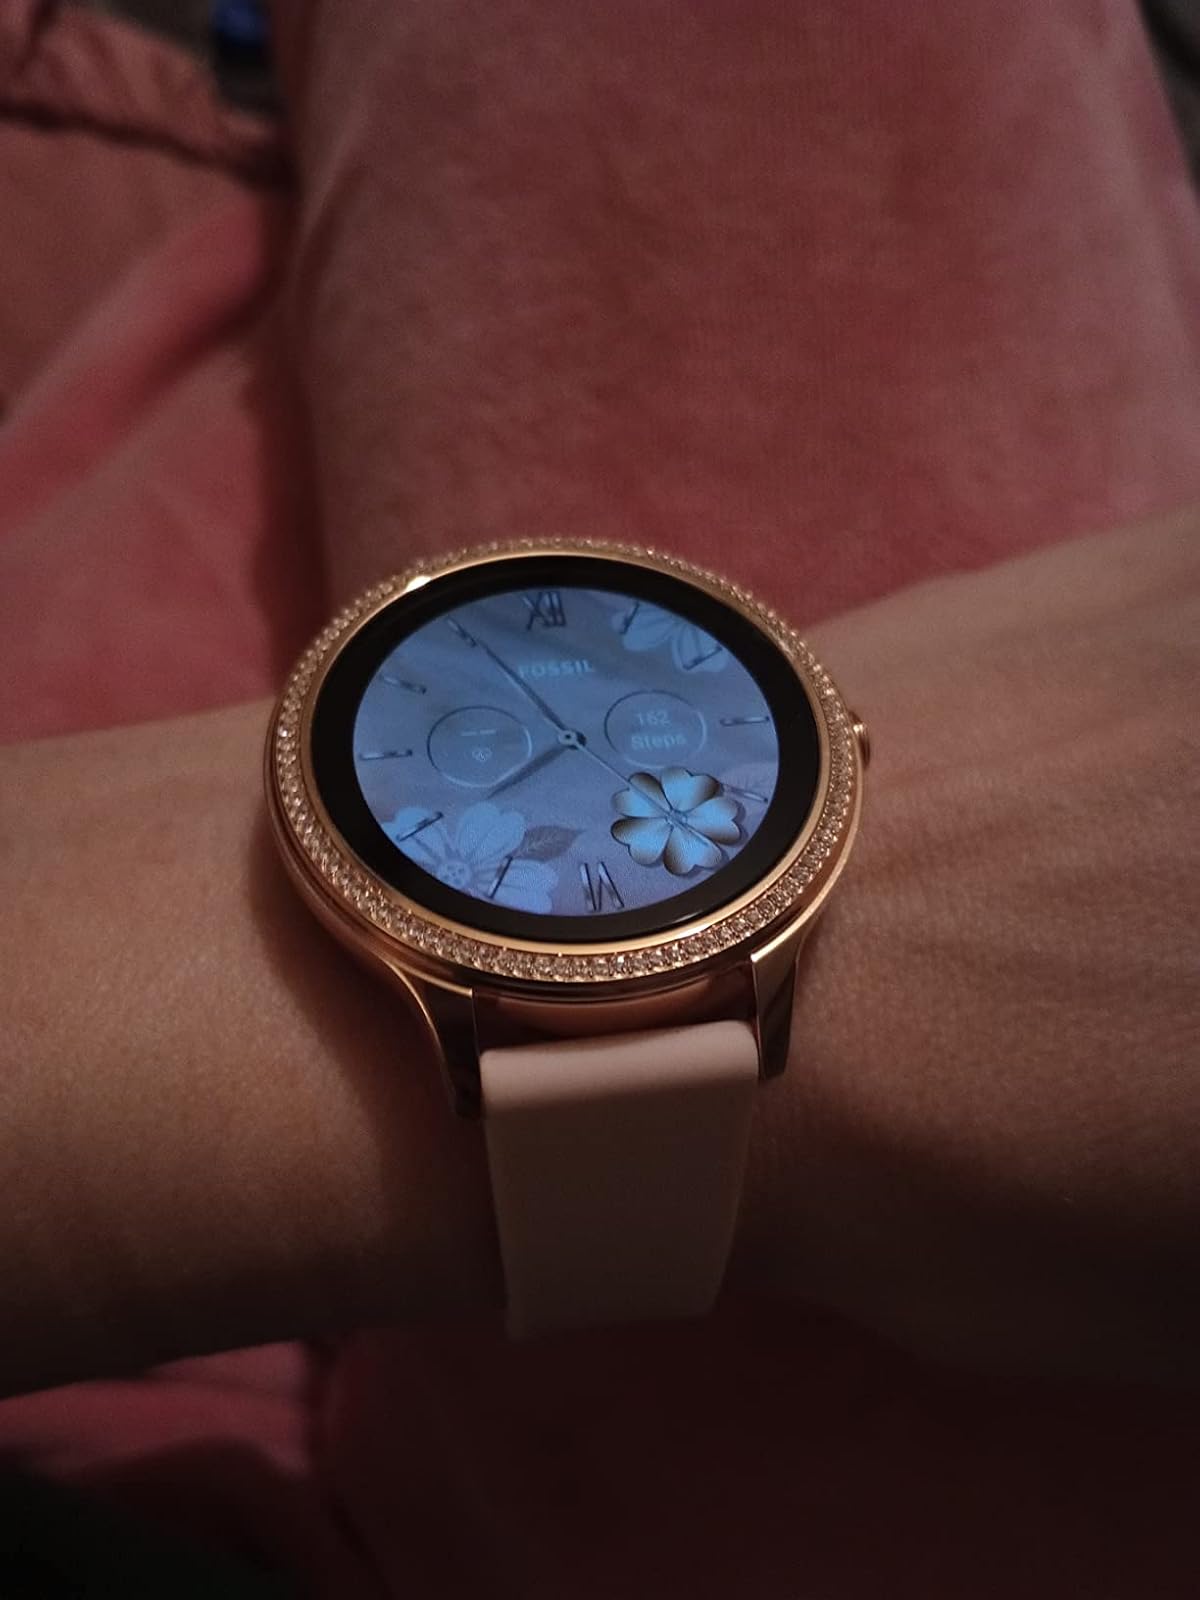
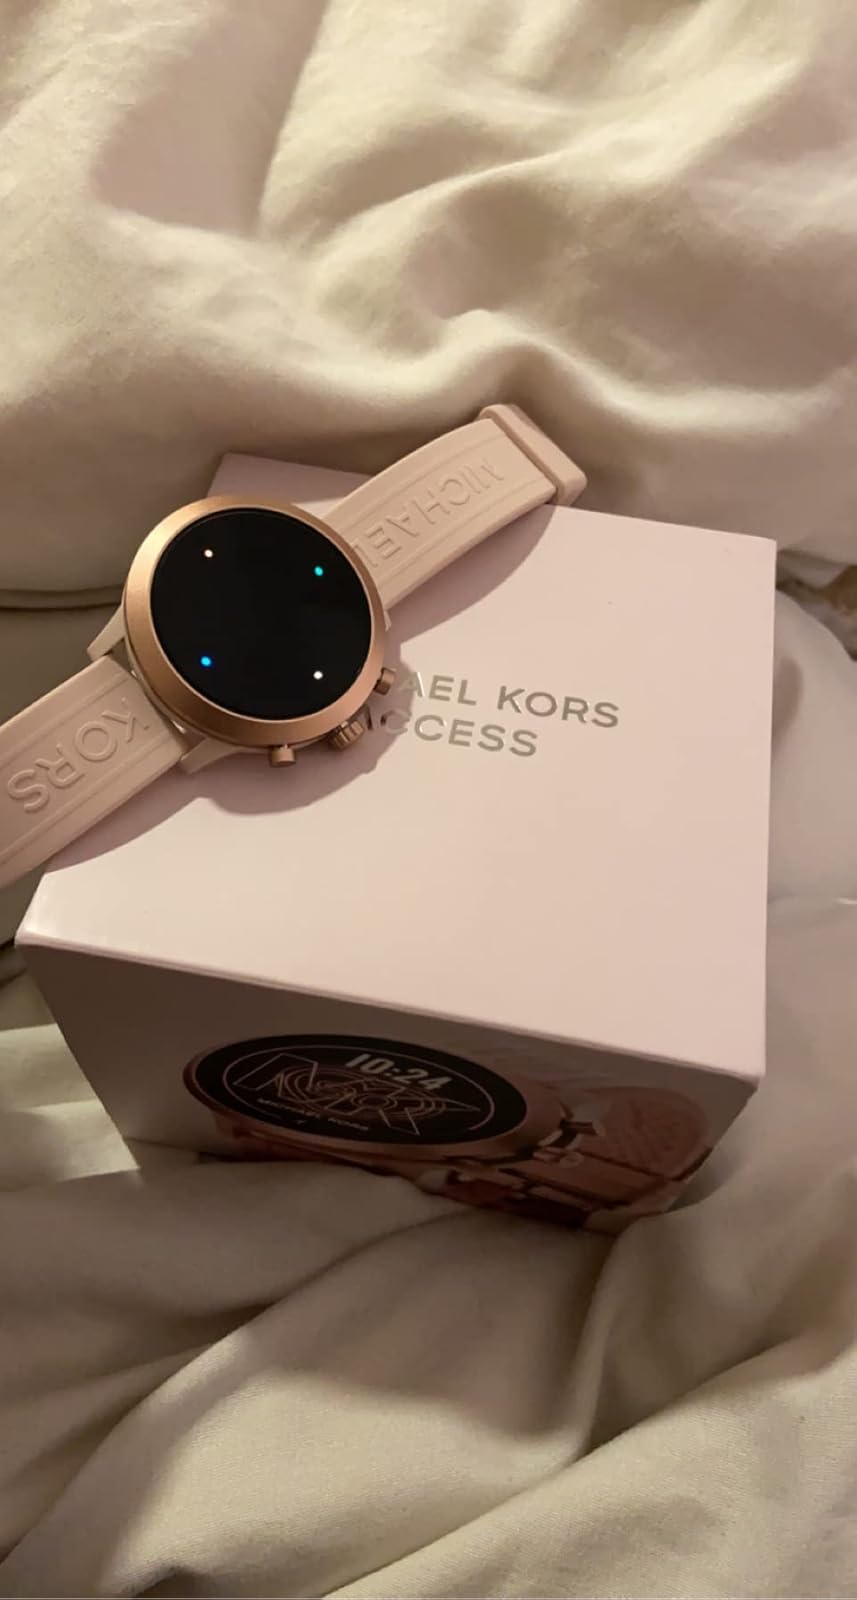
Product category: smartwatch
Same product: no